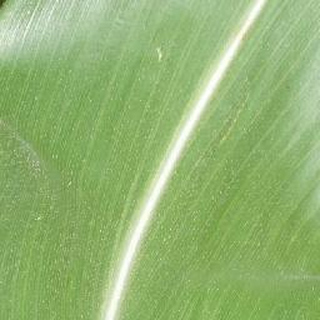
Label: healthy_corn